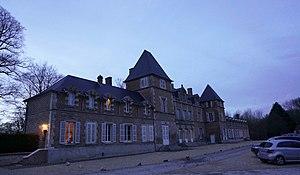
Vue du village. La château.
Missy-lès-Pierrepont est une commune française située dans le département de l'Aisne, en région Hauts-de-France.